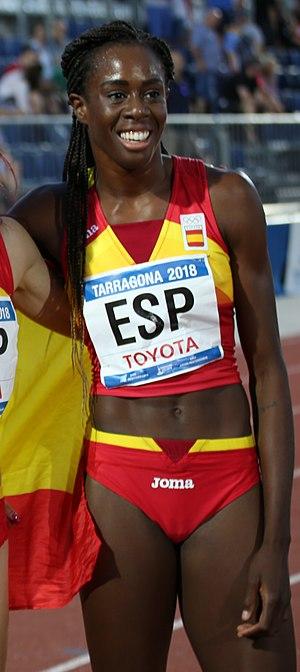
Aauri Lorena Bokesa Abia est une athlète espagnole, spécialiste du 400 mètres.